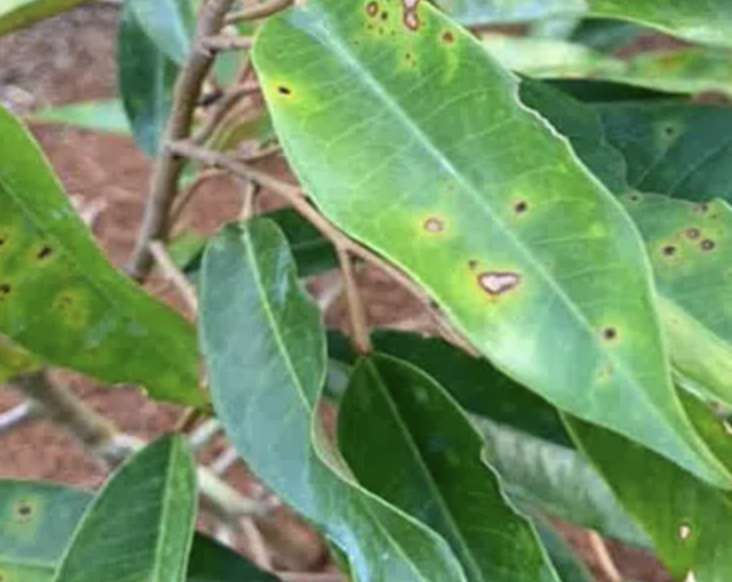
Label: canker_disease